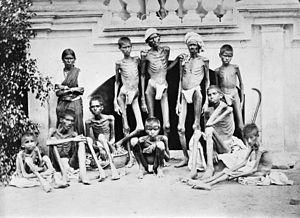
La famine de 1876-1878 ou grande sécheresse de 1876-1878 est un évènement d'ampleur mondiale, qui a principalement touché des pays du sud, en voie de développement et économiquement dépendants de l'industrie agro-alimentaire. Cette catastrophe naturelle, aggravée par des facteurs humains tels que la colonisation ou la dépendance financière d'un pays producteur envers un pays consommateur, fait environ 50 millions de morts sur 3 ans.